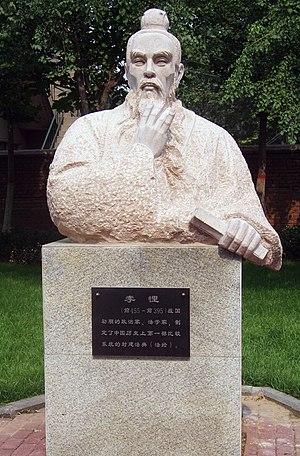
Li Kui est un ministre de la Chine archaïque, et un conseiller de la cour du marquis Wen de Wei dans l'État de Wei, au début de la période des Royaumes combattants.